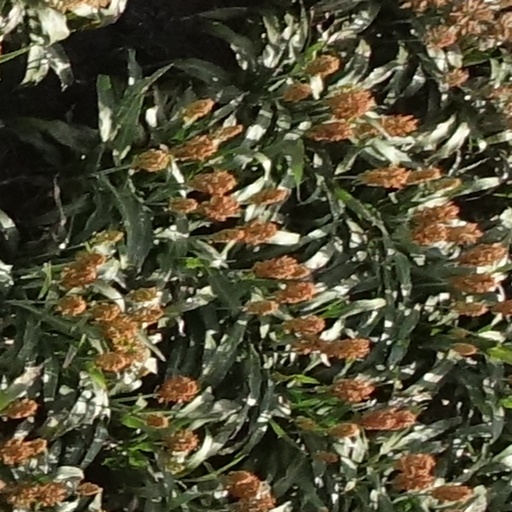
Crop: sorghum